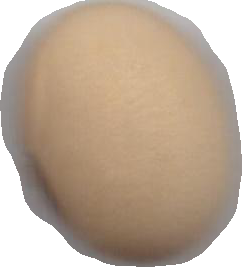
Variety: Anjasmoro